Wakfu (TV series)

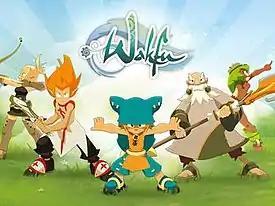
Left to right: Evangelyne, Sir Percedal of Sadlygrove, Yugo, Ruel Stroud, and Princess Amalia Sheran Sharm

They are a humanoid species who are close to all things Mother Nature, and are most noticeable for being barefoot, having green hair, dark skin, and wearing clothes made out of leaves. The males have their hair covering their entire heads. They are all connected to the Tree of Life.